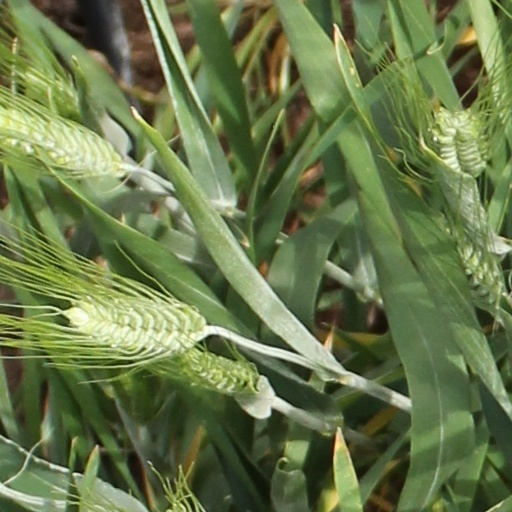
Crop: wheat